Gabriel Sundukian

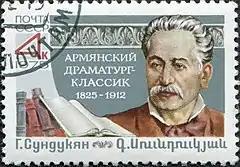
Sundukian on a 1975 Soviet stamp

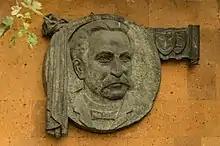
Sundukian Academic State Theatre

Ordered by date of composition (in some cases, several versions exist because of the author's revisions over the years).